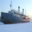
Label: ship